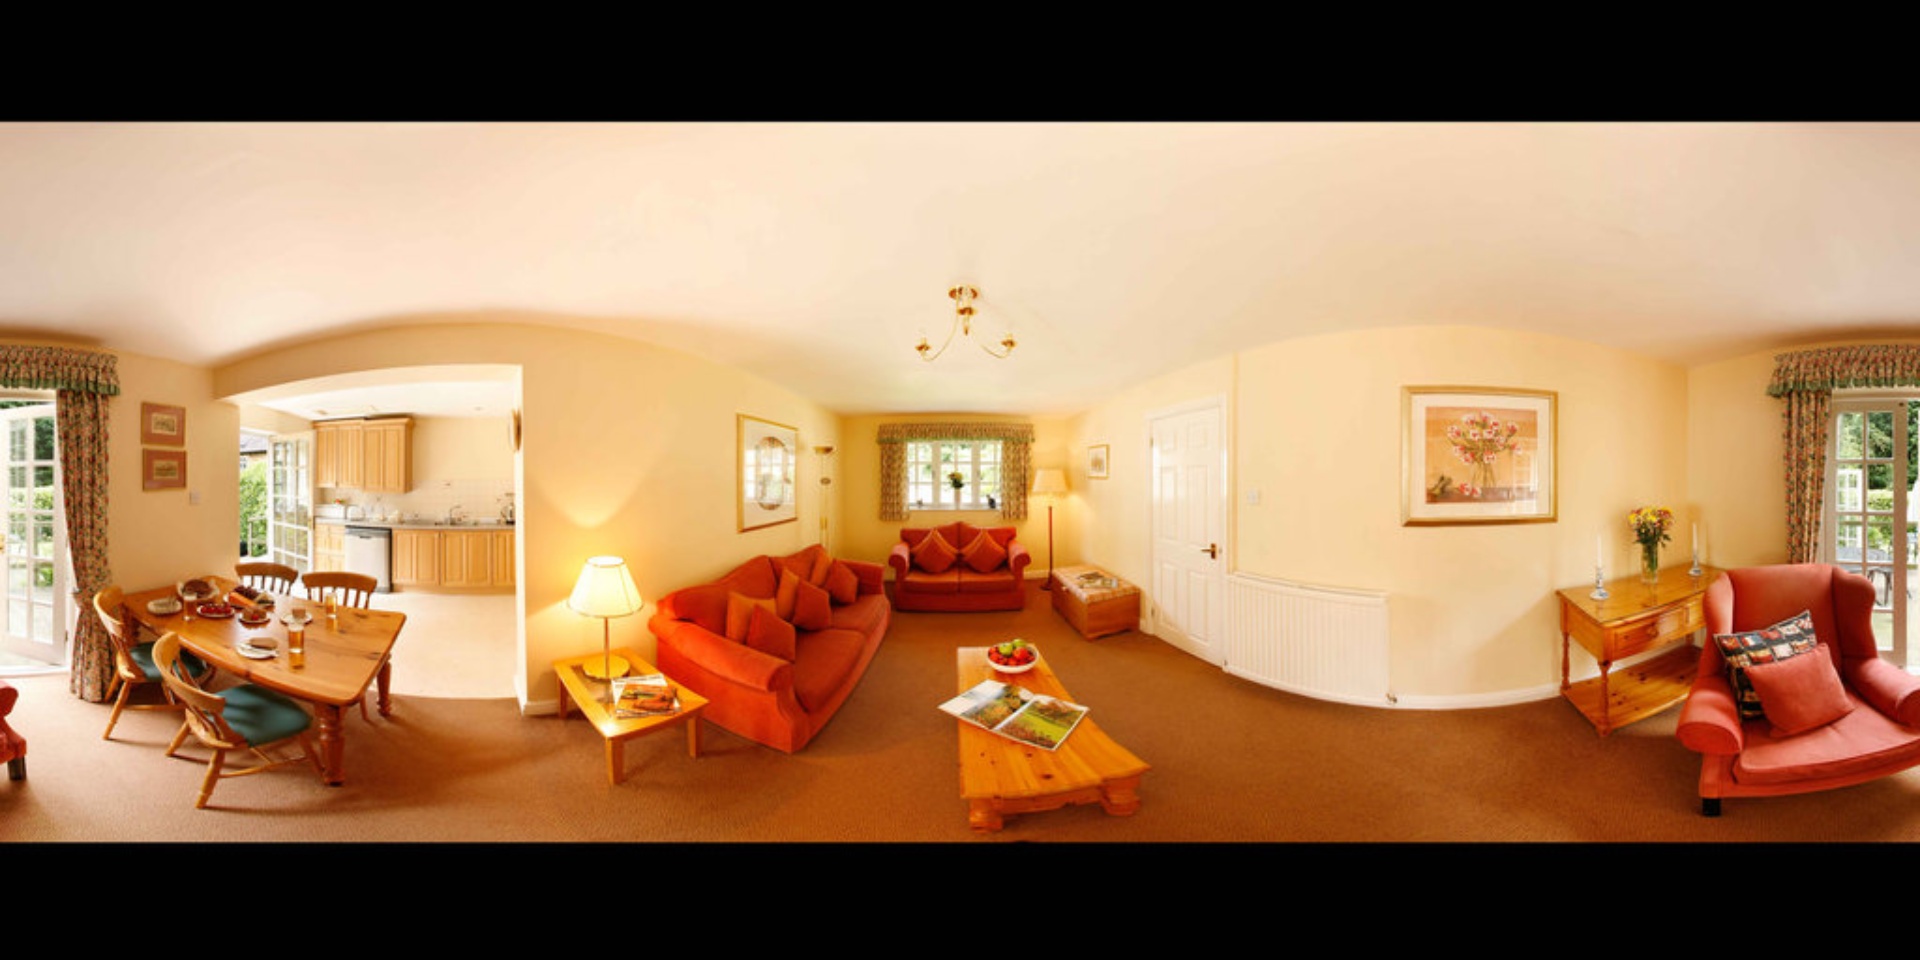
Referred object: the fruit bowl on the coffee table

Referred object: the lit yellow table lamp